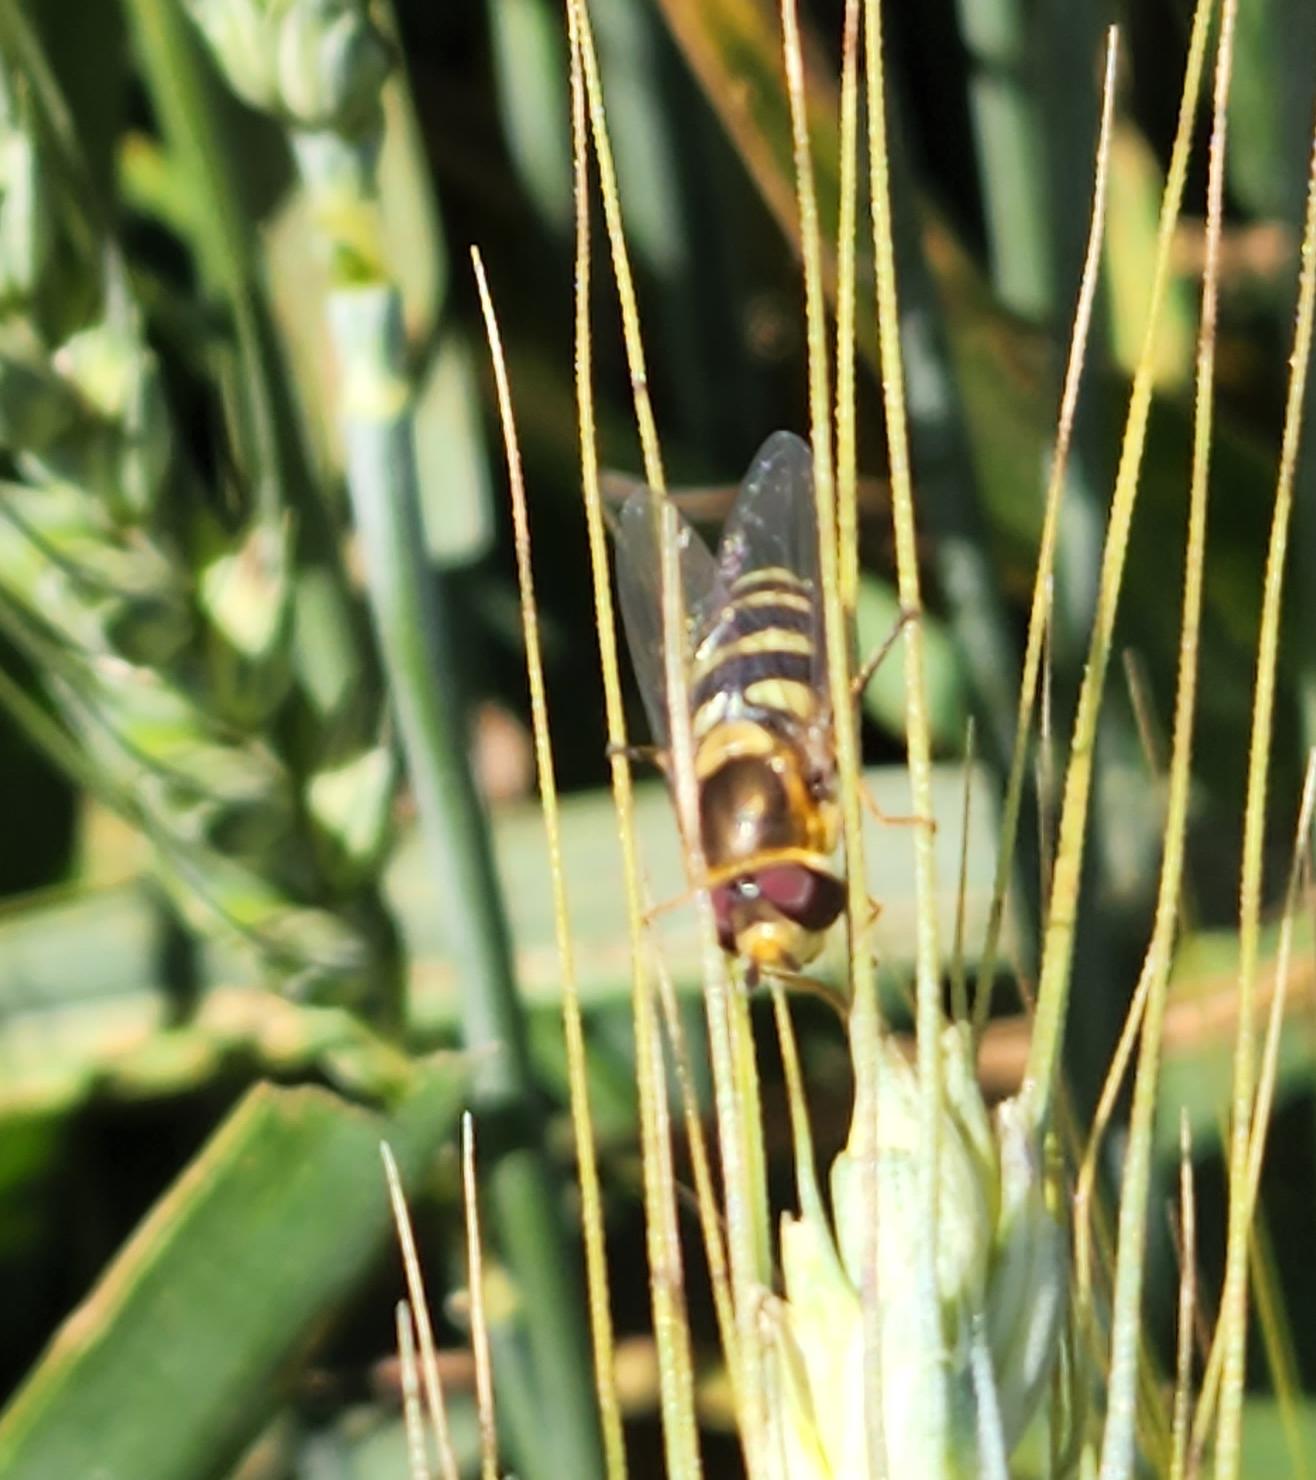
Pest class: predators